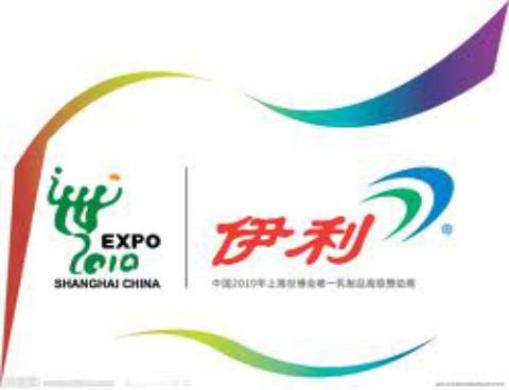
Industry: Food